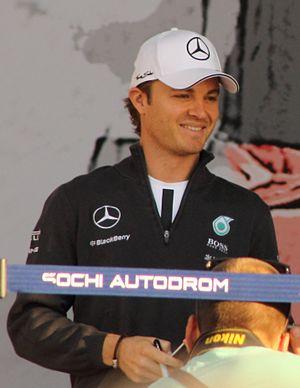
Le Grand Prix automobile de Russie 2015, disputé le 11 octobre 2015, à Adler, sur l'Autodrome de Sotchi, est la 931ᵉ épreuve du championnat du monde de Formule 1 courue depuis 1950. Il s'agit de la deuxième édition du Grand Prix de Russie comptant pour le championnat du monde de Formule 1 et de la quinzième manche du championnat 2015.
Le championnat du monde de Formule 1 2015, 66ᵉ édition du championnat du monde de Formule 1 comporte dix-neuf Grands Prix. Il débute le 15 mars 2015 à Melbourne en Australie et s'achève le 29 novembre 2015 à Abou Dabi aux Émirats arabes unis.